A Separation

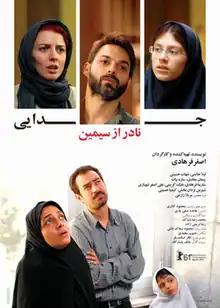
Theatrical release poster

A Separation (also titled Nader and Simin, A Separation) is a 2011 Iranian drama film written and directed by Asghar Farhadi, starring Leila Hatami, Peyman Moaadi, Shahab Hosseini, Sareh Bayat, and Sarina Farhadi. It focuses on an Iranian middle-class couple who separate, the disappointment and desperation suffered by their daughter due to the egotistical disputes and separation of her parents, and the conflicts that arise when the husband hires a lower-class caregiver for his elderly father, who suffers from Alzheimer's disease.